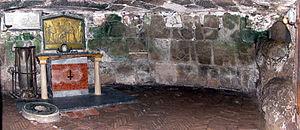
Le Tullianum ou Carcer Tullianum, plus connu sous le nom de prison Mamertine, est une ancienne prison de Rome antique, située de nos jours sous l'église San Giuseppe dei Falegnami, dans le rione de Campitelli.